Arch bridge

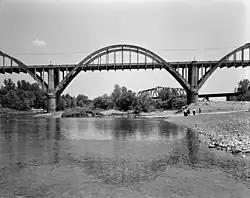
Cotter Bridge, a through arch bridge that has open spandrels

This type of bridge has an arch whose base is at or below the deck, but whose top rises above it, so the deck passes through the arch. The central part of the deck is supported by the arch via suspension cables or tie bars, as with a tied-arch bridge. The ends of the bridge may be supported from below, as with a deck arch bridge. Any part supported from arch below may have spandrels that are closed or open.